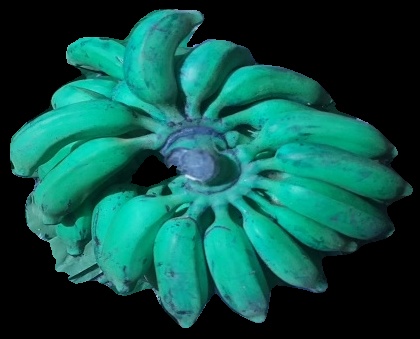
Variety: elakki-bale
Grade: grade3